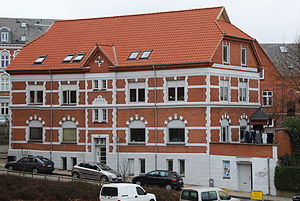
Langdammen
Bygningen på Langdammen 1.